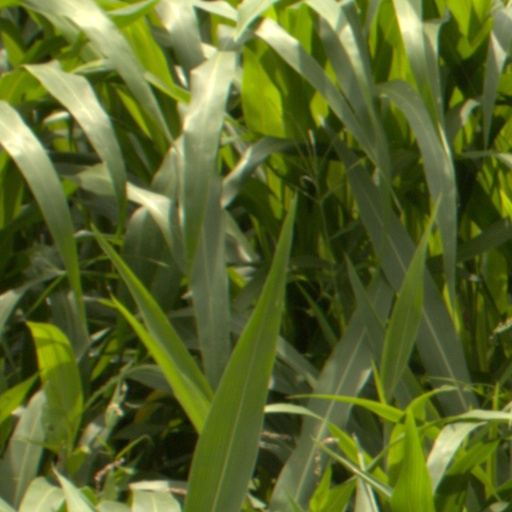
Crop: sorghum